Geriatric horse

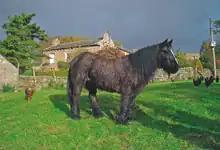
Shaggy horse with equine Cushing's disease

Cushing's disease is a common condition in geriatric horses, characterized by elevated levels of cortisone in the blood. Symptoms include a shaggy coat, excessive sweating, and increased urination. While there is no cure for Cushing's disease, it can be effectively managed. Another related condition, Equine Metabolic Syndrome (EMS), can lead to obesity and laminitis. Management strategies for EMS include carbohydrate restriction and increased exercise.